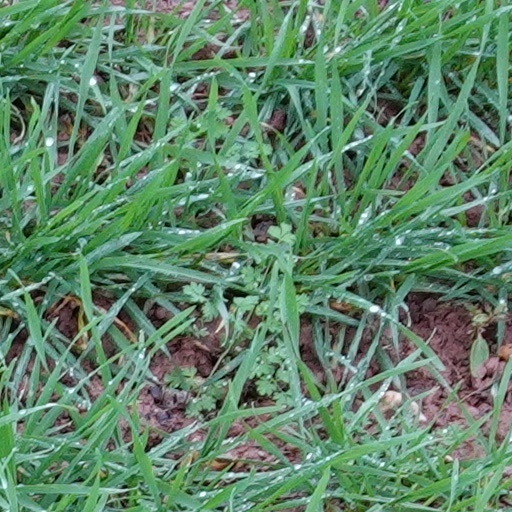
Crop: wheat